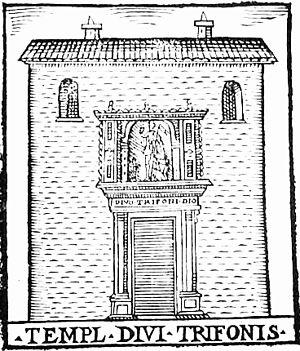
Le titre cardinalice de San Trifone a été institué le 13 mars 1566 par le pape Pie V, et fut supprimé le 13 avril 1587 par le pape Sixte V. Son siège se trouvait en l'Église San Trifone in Posterula, située dans le rione Campo Marzio au centre de Rome.
La basilique Sant'Agostino in Campo Marzio est un lieu de culte situé à Rome en Italie, dans le rione de Sant'Eustachio, à proximité de la Piazza Navona.